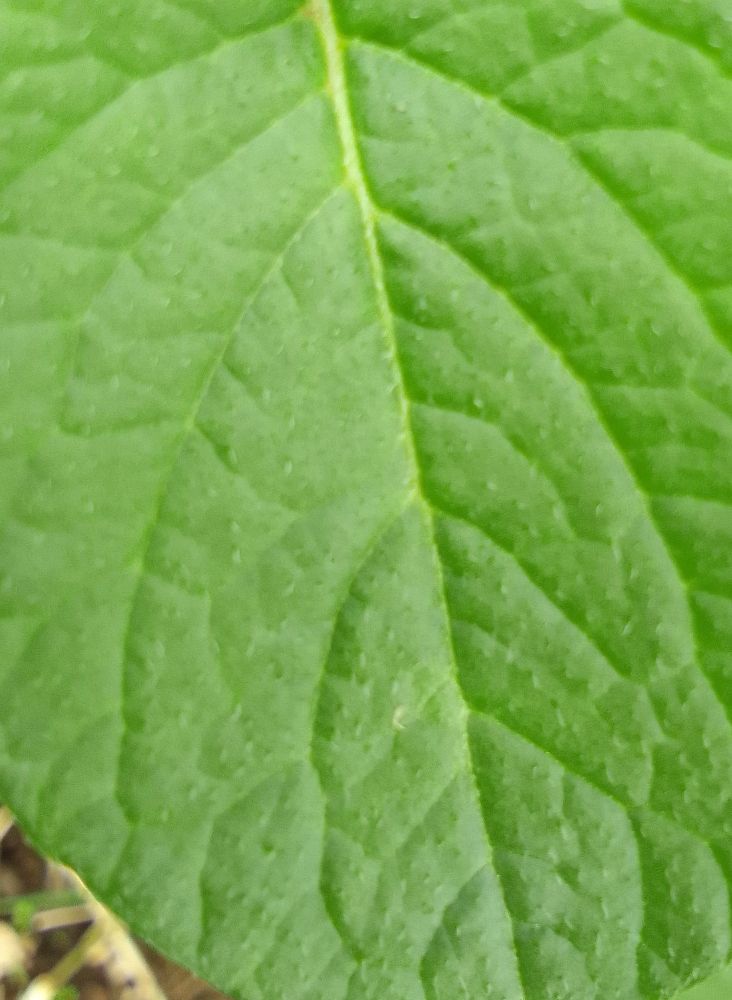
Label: Healthy